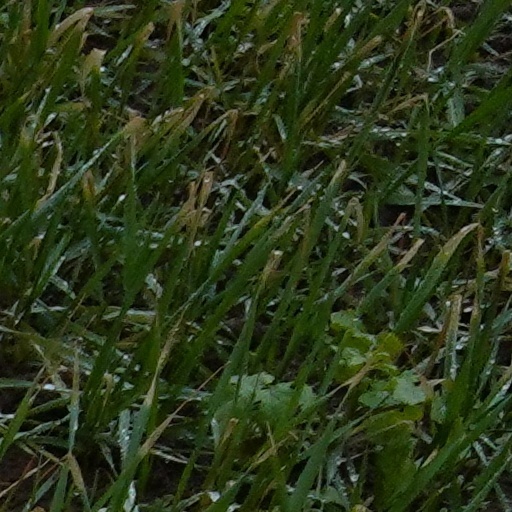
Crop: wheat